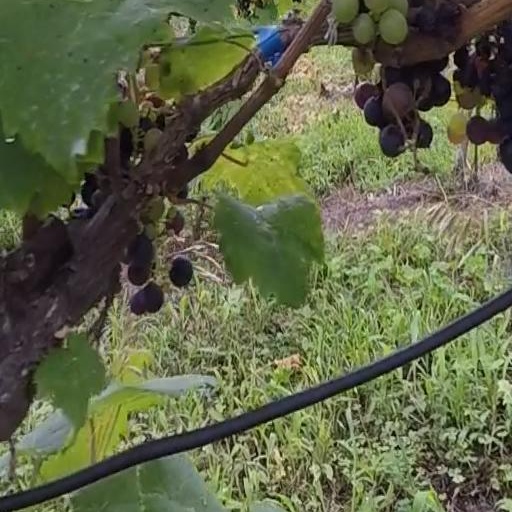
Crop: grape